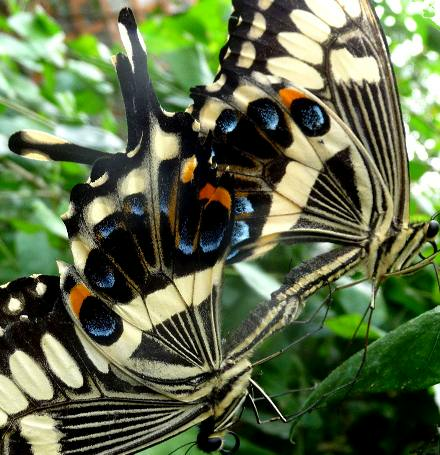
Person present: No